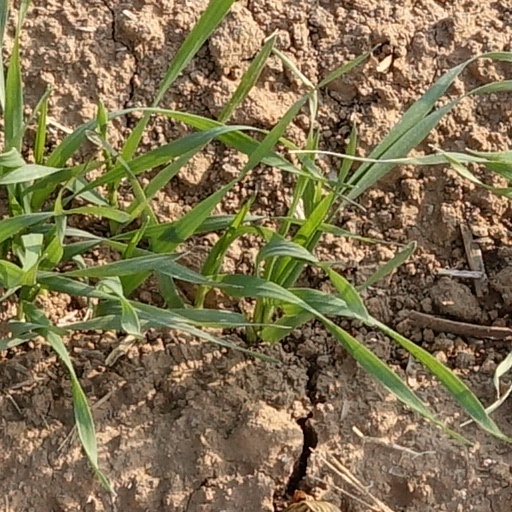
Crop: wheat